Hna Yauk Ta Eain Met

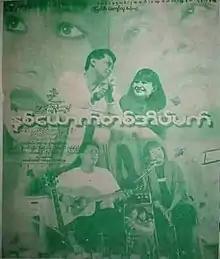
Film Poster

Hna Yauk Ta Eain Met (lit. "Two people, One dream") is a 2000 Burmese drama film, directed by Naung Htun Lwin and Nyi Nyi Htun Lwin starring Dwe, Htet Htet Moe Oo and Kyi Lae Lae Oo.